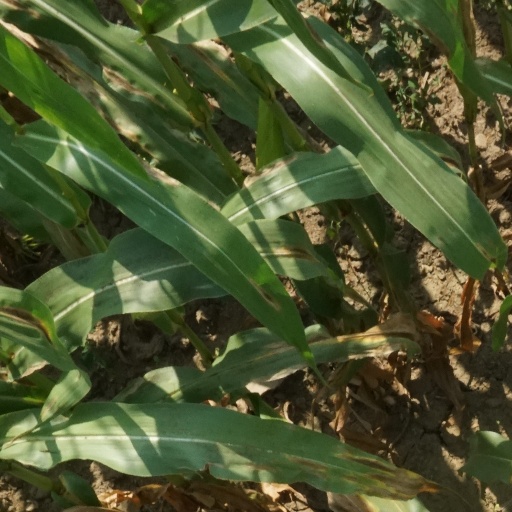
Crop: maize; corn